Graham Jones (politician)

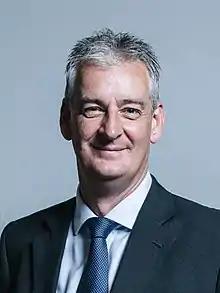
Official portrait, 2017

Graham Peter Jones (born 3 March 1966) is a former British Labour Party politician who was Member of Parliament (MP) for Hyndburn from 2010 until 2019.